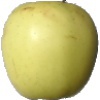
Label: Apple Golden 2